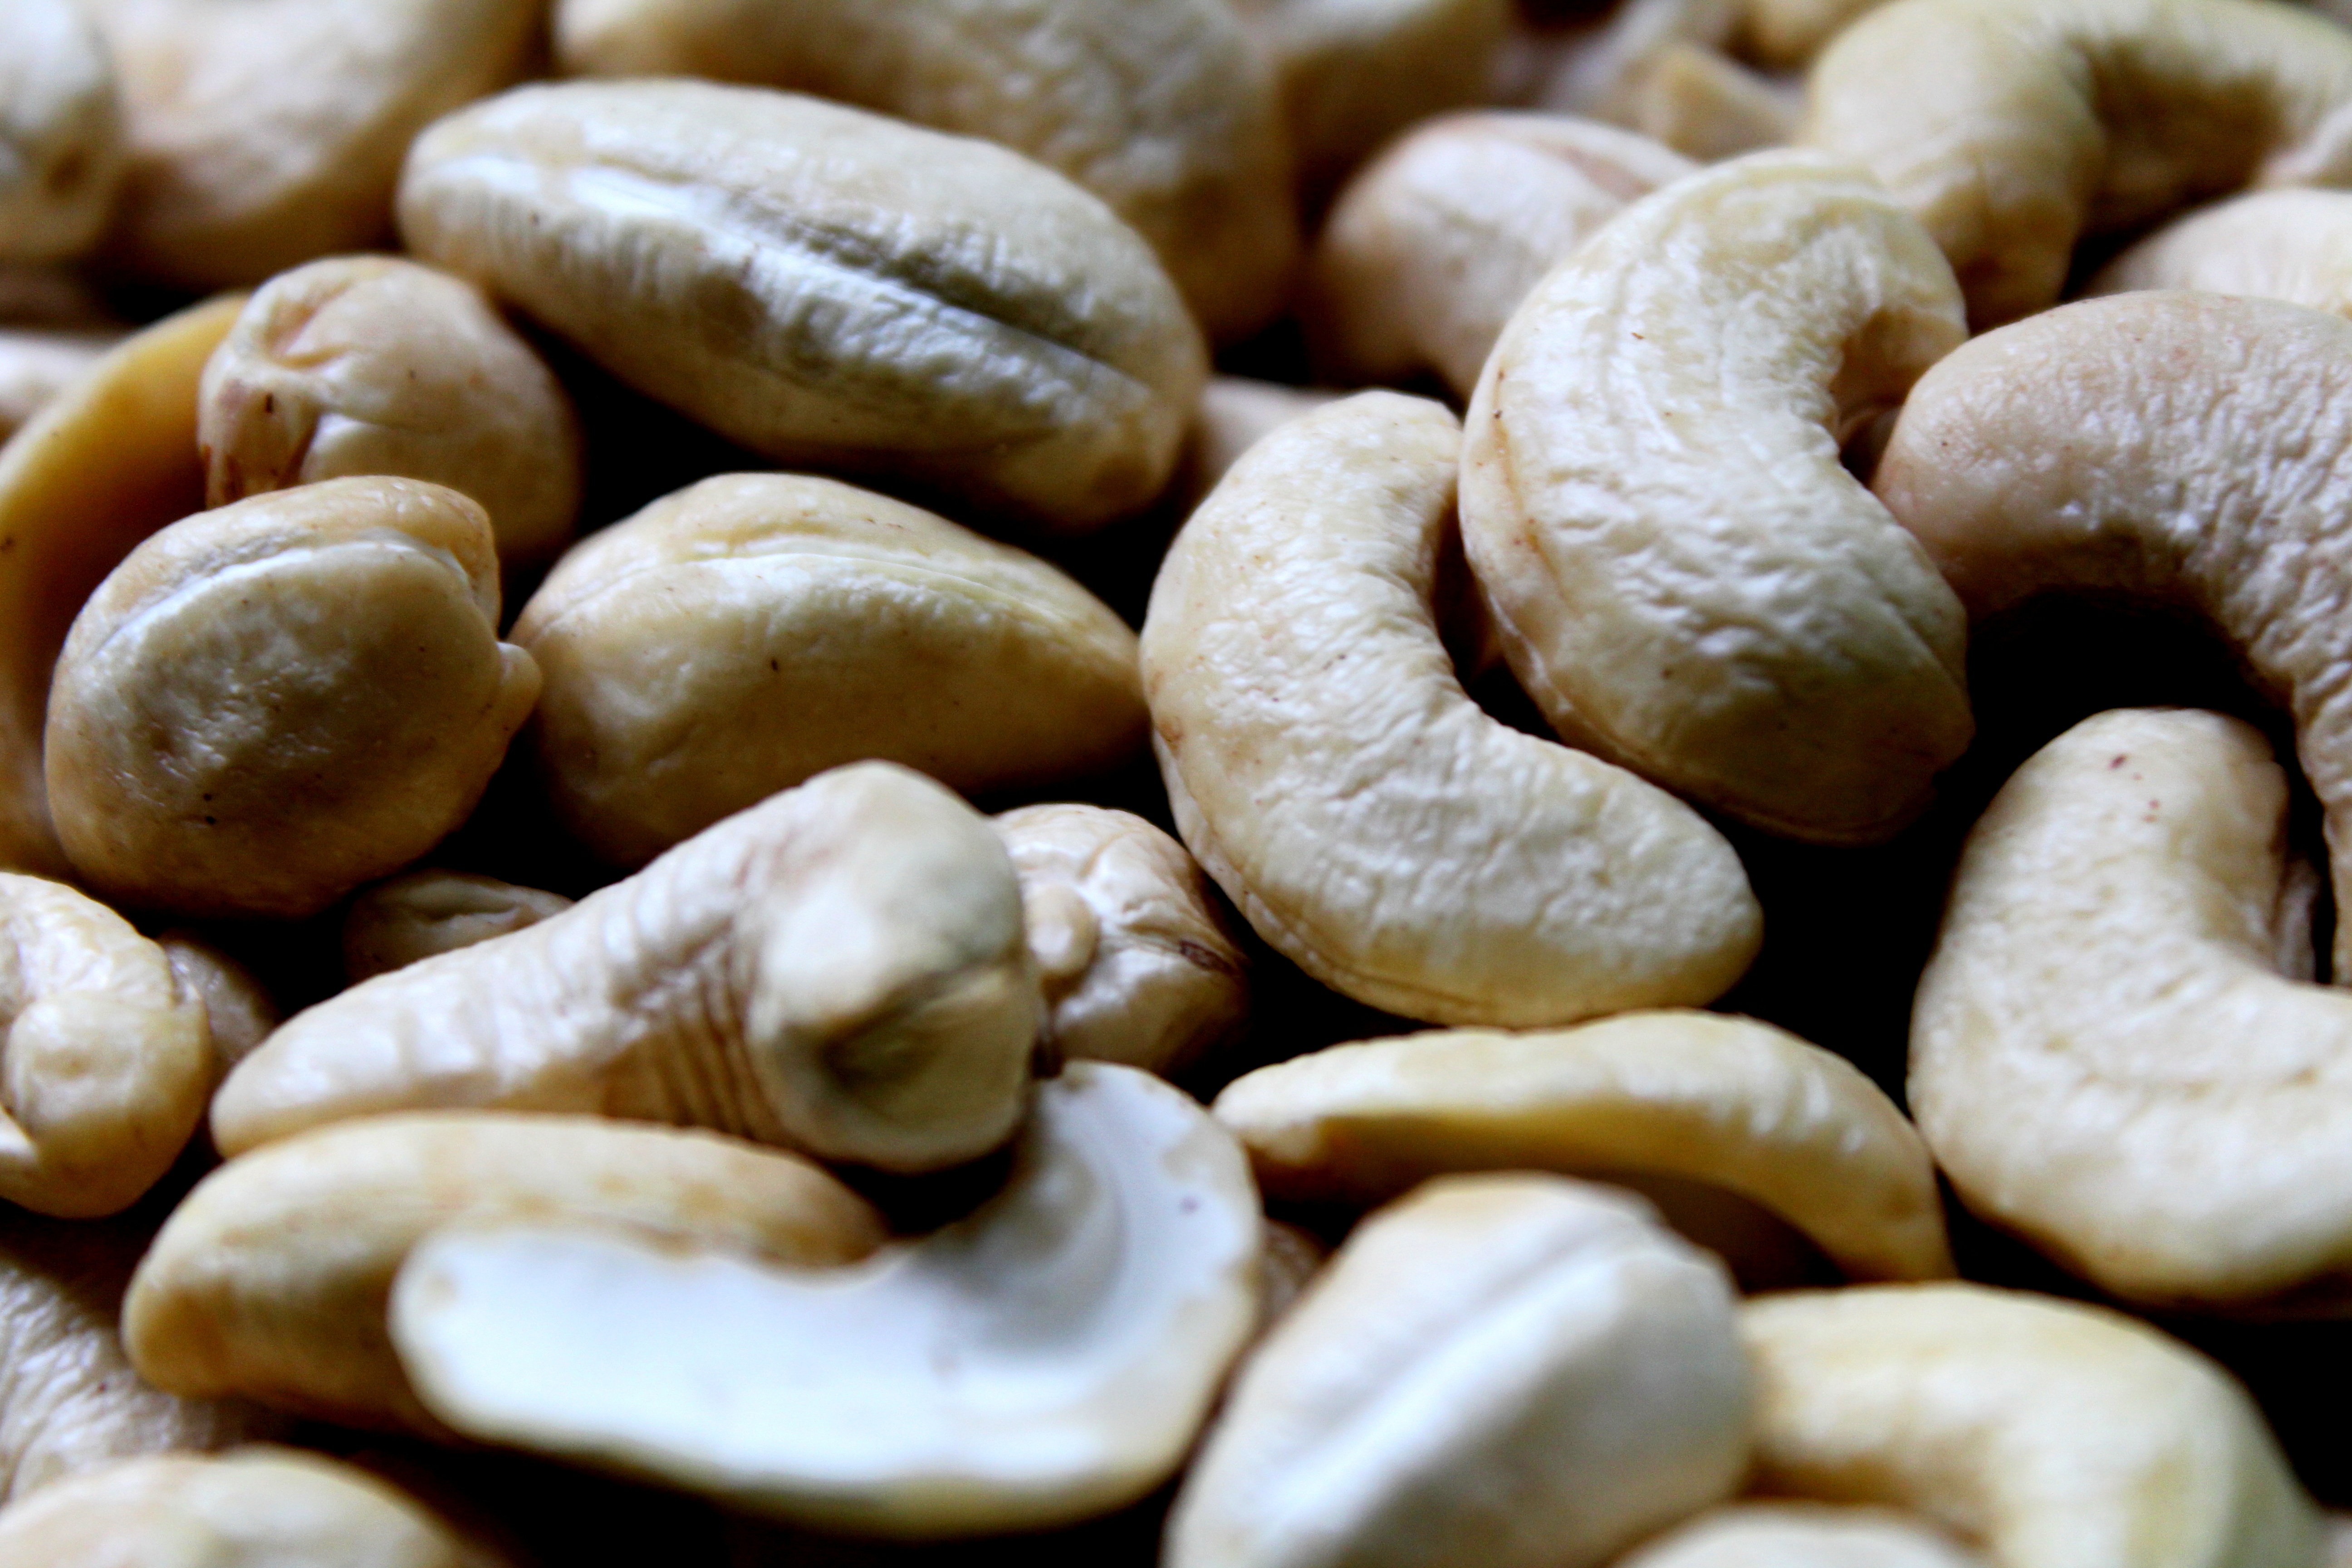
nature, plant, fruit, seed, food, produce, natural, fresh, nut, dried, healthy, snack, nuts, eating, nutrition, tasty, fruits, vegetarian, raw, diet, cashew, roasted, flowering plant, nutty, grass family, land plant, nuts seeds